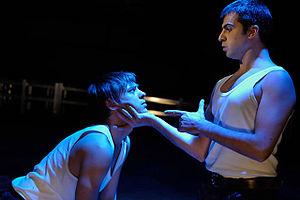
Le JoakimInterFest est un festival de théâtre international qui se déroule à Kragujevac, en Serbie. Créé en 2006, il est également appelé Festival théâtral international des petites scènes. Le festival est organisé par le Knjaževsko-srpski teatar de Kragujevac.